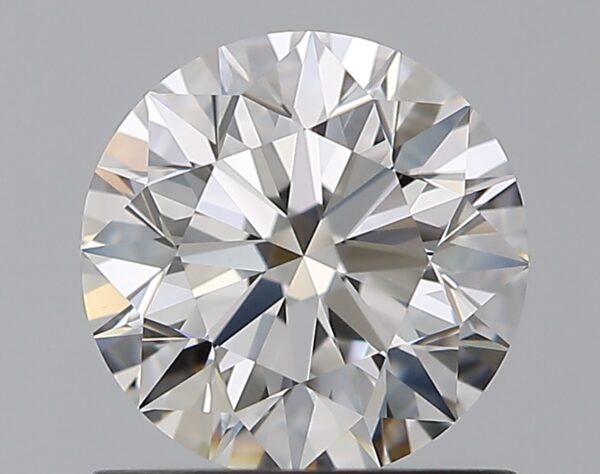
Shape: round
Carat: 0.93
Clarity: VVS2
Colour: D
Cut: EX
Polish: EX
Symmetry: EX
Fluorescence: F
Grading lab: GIA
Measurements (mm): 6.21 x 6.24 x 3.9